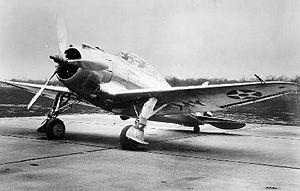
Le Seversky XP-41 était un chasseur développé en 1939 par la Republic Aviation Company pour le compte des États-Unis.